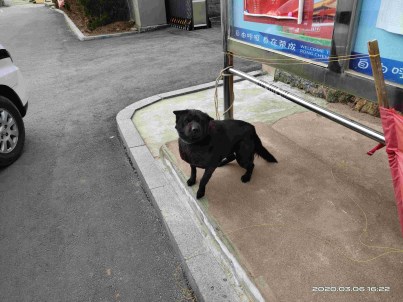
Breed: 3336-n000121-chinese_rural_dog